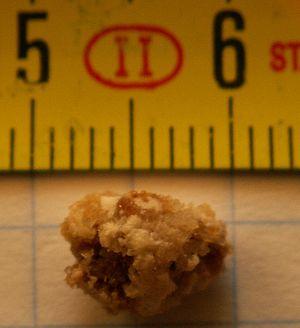
La lithiase urinaire est une maladie caractérisée par la formation de calculs, c’est-à-dire des accrétions cristallines qui se forment dans les voies urinaires à partir de minéraux dissous dans l'urine.